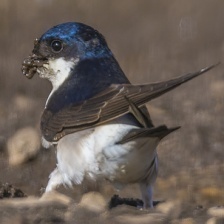
Species: COMMON HOUSE MARTIN
Scientific name: DELICHON URBICUM